Yorktown-class gunboat

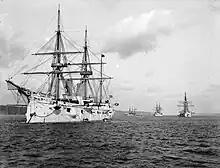
After her commissioning, "(second from left)" was a member of the United States Navy's Squadron of Evolution.

"Yorktown" was laid down by William Cramp & Sons of Philadelphia in May 1887 and launched in April 1888. After her April 1889 commissioning, "Yorktown" joined the Squadron of Evolution of "New Navy" steel-hulled ships. Detached from that squadron, "Yorktown", under the command of Robley D. Evans, sailed to Valparaíso, Chile, during the 1891 "Baltimore" Crisis and relieved at that port. After that situation was resolved, "Yorktown" took part in the joint British–American sealing patrol in Alaskan waters and served as a station ship before returning to the United States in 1898. "Yorktown" was out of commission during the Spanish–American War, but took part in actions in the Philippine–American War and the Boxer Rebellion in 1899 and 1900, respectively, after she had been recommissioned.